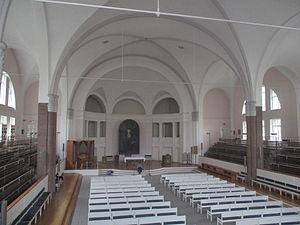
Intérieur de l'église luthérienne Saint-Pierre-et-Saint-Paul de Saint-Pétersbourg.
L’église Saint-Pierre-et-Saint-Paul est une église luthérienne située sur la perspective Nevski de Saint-Pétersbourg.